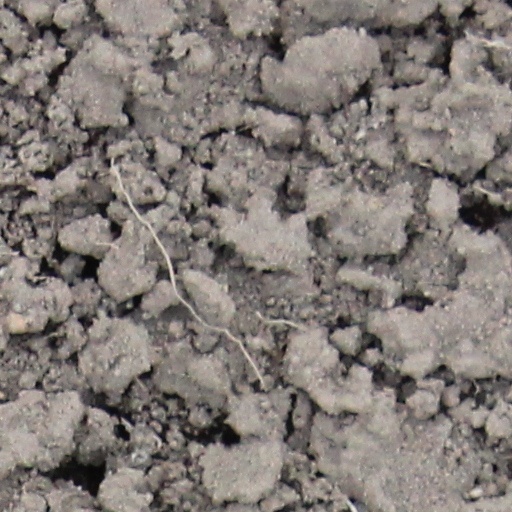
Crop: wheat